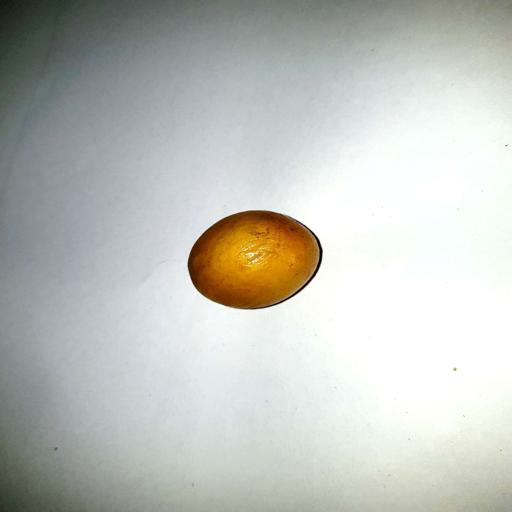
Label: bruised